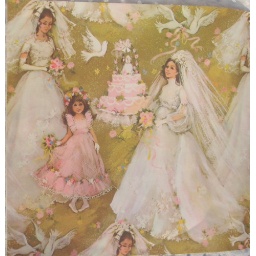
This is a photo of some vintage 70s wrapping paper. I love the little flower girl in pink!